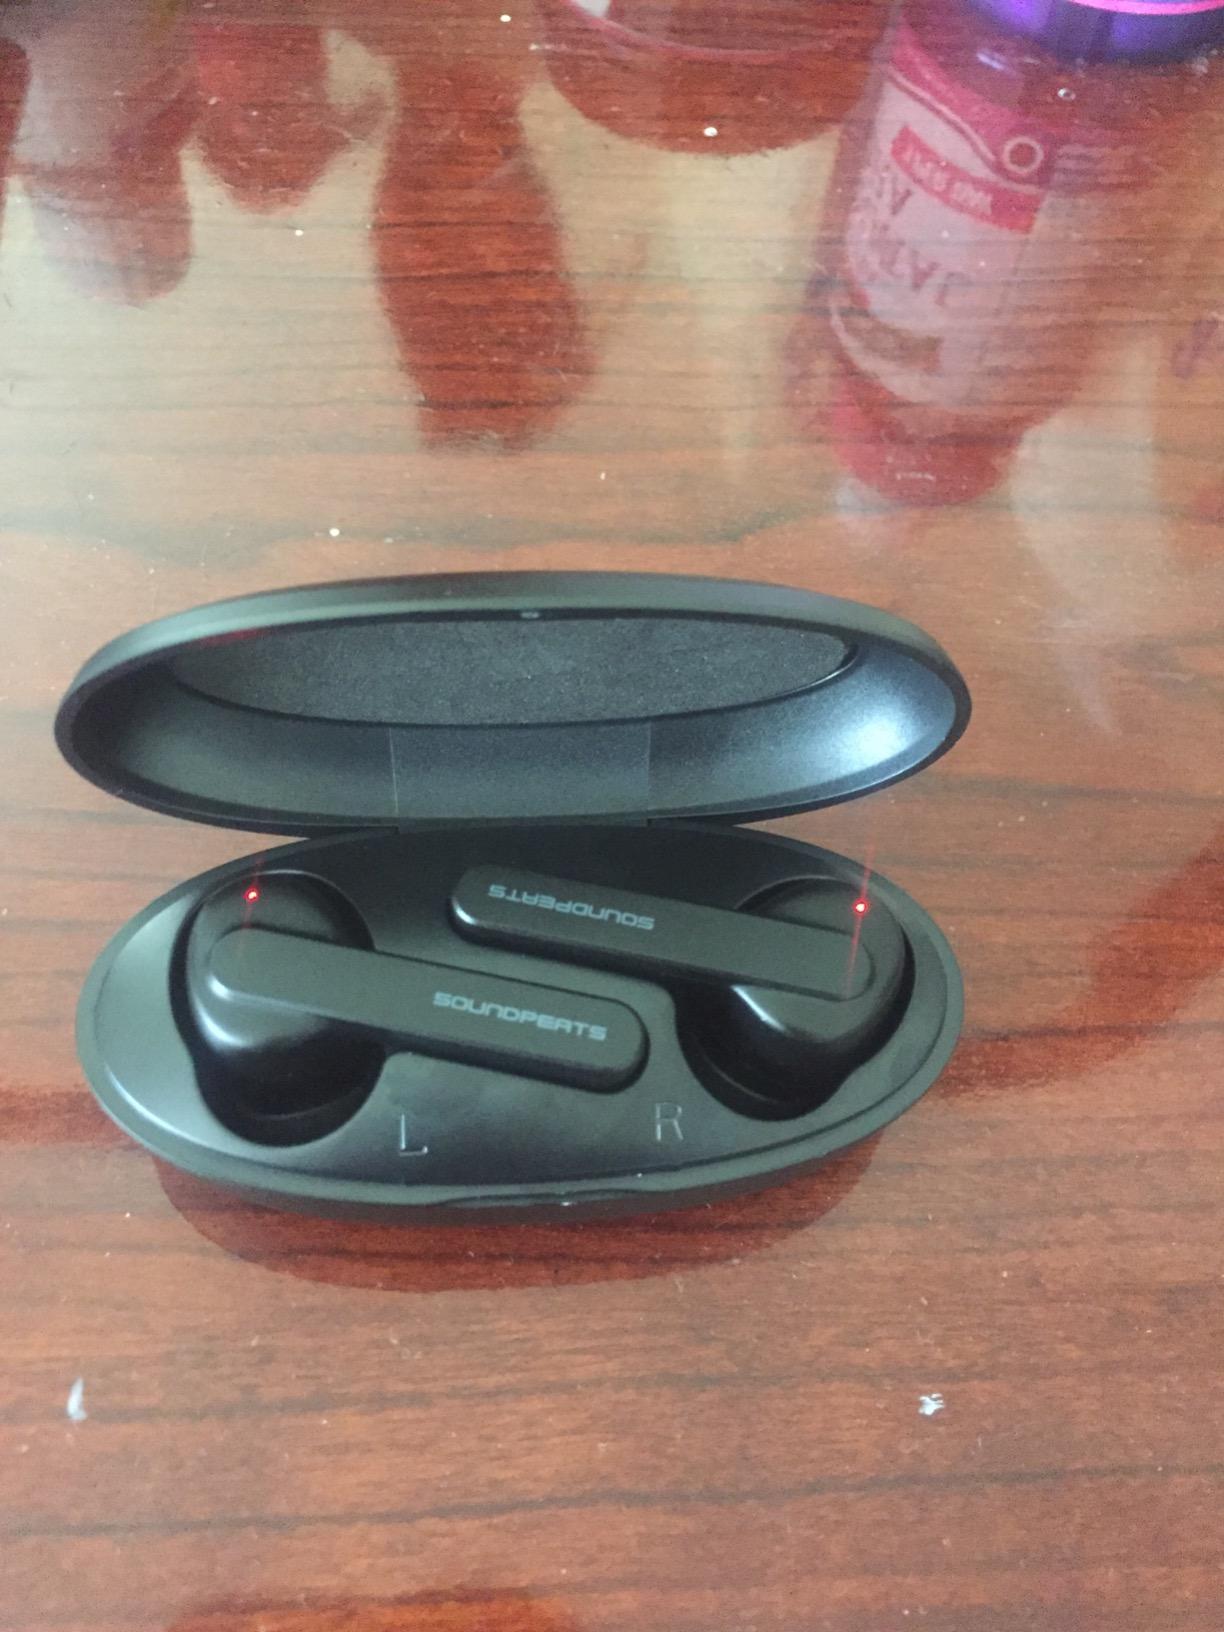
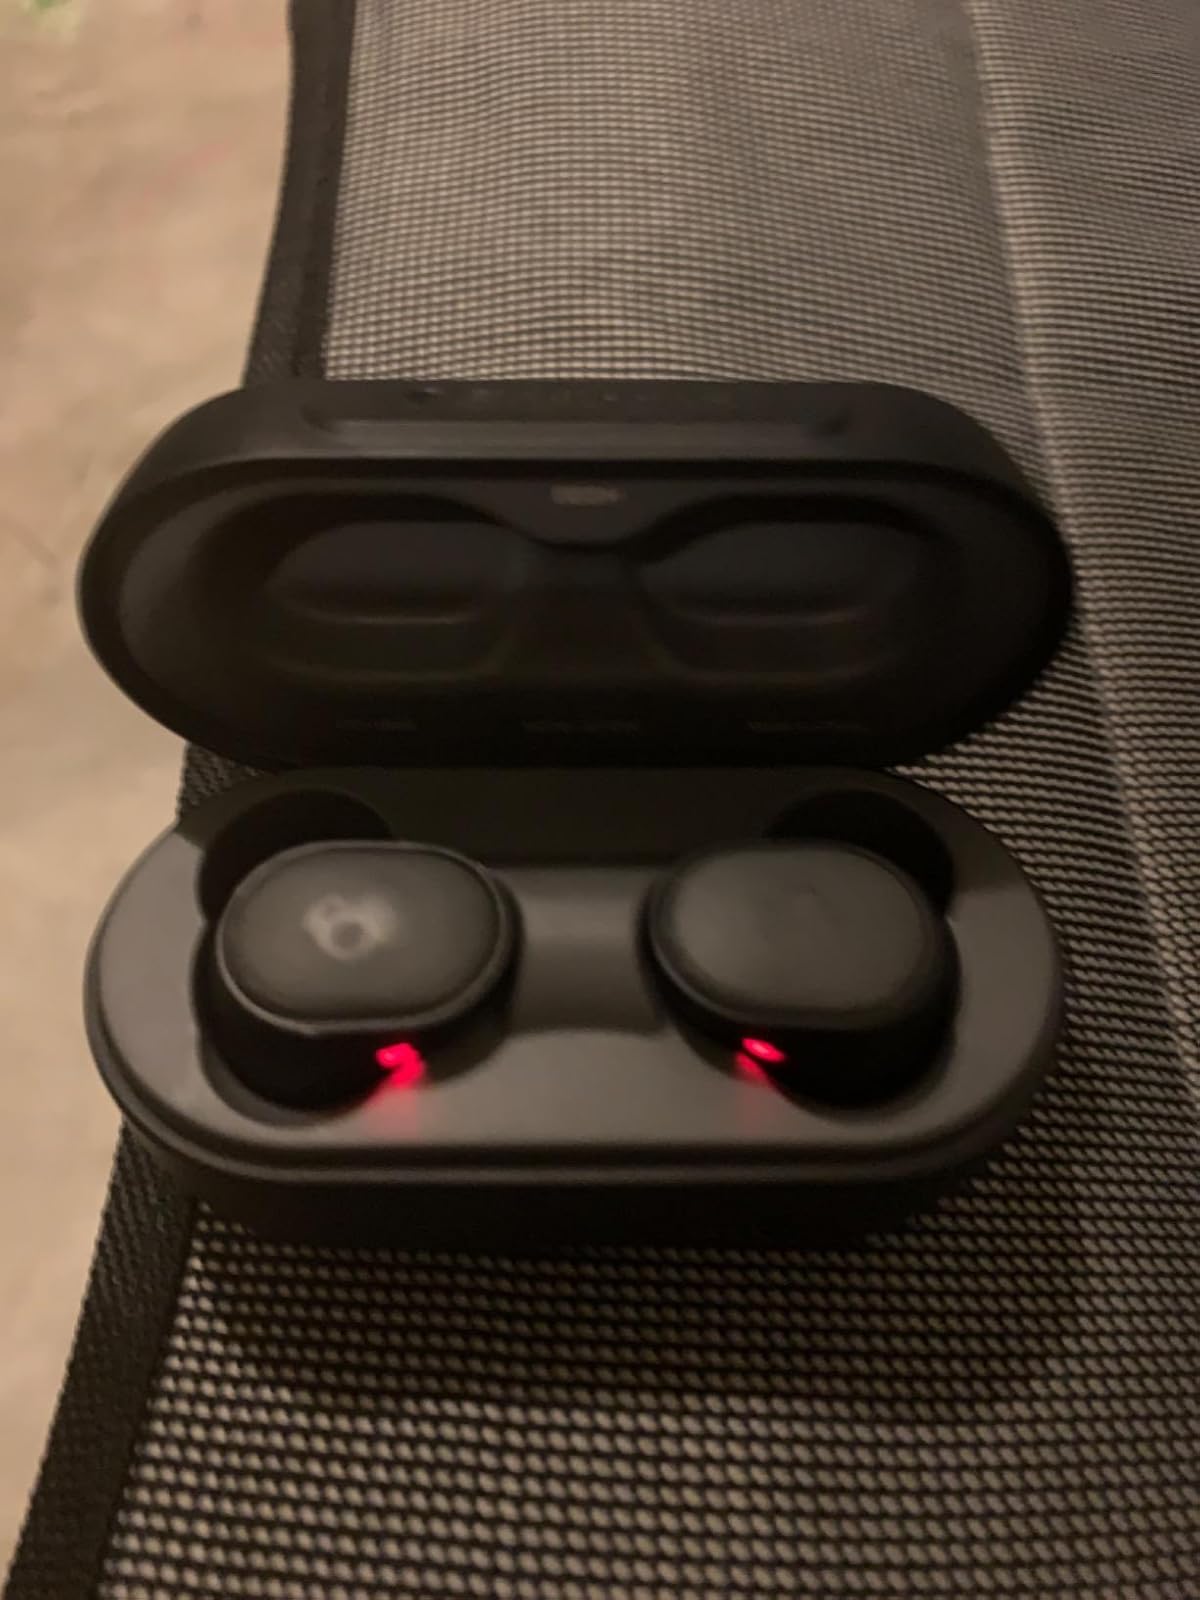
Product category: earbuds
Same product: no